Small nucleolar RNA SNORD70

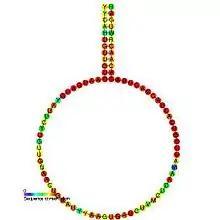
Predicted secondary structure and sequence conservation of SNORD70

In molecular biology, snoRNA SNORD70 (HBII-234) is a non-coding RNA that belongs to the C/D family of snoRNAs.